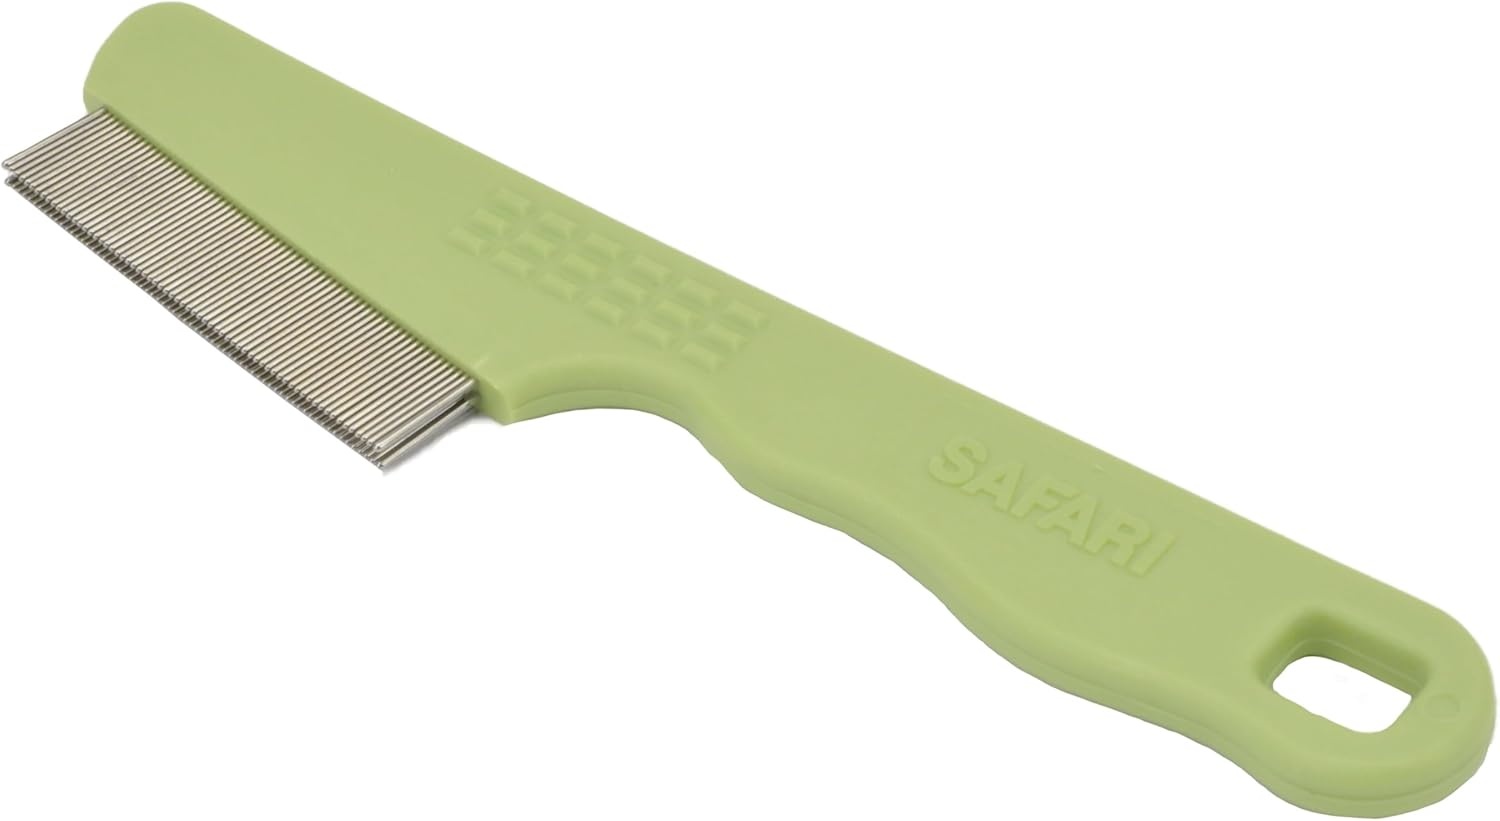
Coastal Pet Safari Double Row Comb - Helps Dry Skin - For Flea Prevention and Detection in Pets with Short and Long Hair
About this item Dog Flea Prevention: Double row dog flea combs help find fleas early to prevent further infestation Healthy Dog Coat: Metal dog comb identifies flaky, dry dog skin to help reduce skin irritation Owner-Friendly Dog Flea Comb: This flea brush is contoured to fit in your palm for better control Easy-to-Use Dog Comb: The perfect comb for outdoor dogs with short and long hair during flea season Coastal Pet Cares: We design and deliver quality products that people trust for the pets they love Description https://m.media-amazon.com/images/S/aplus-media-library-service-media/a1c2b844-c993-4b0b-82ff-a9a57858525f.__CR0,0,1940,1200_PT0_SX970_V1___.jpg,https://m.media-amazon.com/images/S/aplus-media-library-service-media/d1c48241-16f6-4cb5-8b0c-6a71cae0fdf2.__CR0,0,1940,600_PT0_SX970_V1___.jpg,https://m.media-amazon.com/images/S/aplus-media-library-service-media/c3e4a137-bf43-4c7f-ae52-58a36bd787d2.__CR0,0,1940,1200_PT0_SX970_V1___.jpg,https://m.media-amazon.com/images/S/aplus-media-library-service-media/54403123-73ff-4cc1-99ab-6a86da13b9aa.__CR0,0,600,600_PT0_SX300_V1___.jpg,https://m.media-amazon.com/images/S/aplus-media-library-service-media/bf5f85ec-204f-43f3-8e84-4287ec97c31b.__CR0,0,600,600_PT0_SX300_V1___.jpg,https://m.media-amazon.com/images/S/aplus-media-library-service-media/38f6e175-9ca2-4ab8-9c4a-76f9c7bb492f.__CR0,0,600,600_PT0_SX300_V1___.jpg,https://m.media-amazon.com/images/S/aplus-media-library-service-media/c32be752-a39b-4256-a227-61fd44e487c3.__CR0,0,1940,1200_PT0_SX970_V1___.jpg Product Details Property Value asin B0002RJMAK manufacturer Safari Pet Products best sellers rank #5 in Dog Flea Combs country of origin USA item model number 770071 product dimensions 0.25 x 2 x 3.25 inches; 1.12 ounces date first available May 1, 2002 is discontinued by manufacturer No
Brand: VOOOF
Category: Animals & Pet Supplies > Pet Supplies > Pet Flea & Tick Control > Flea Combs